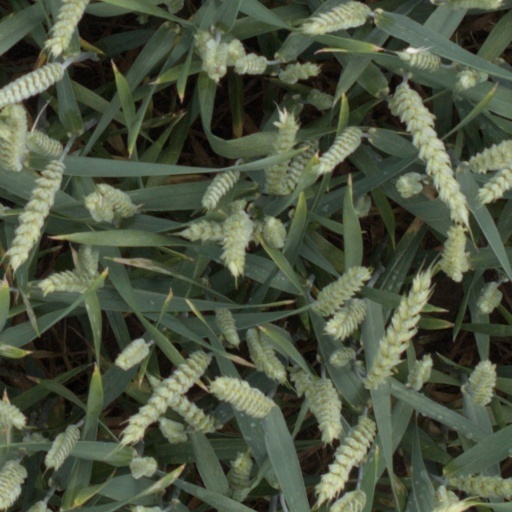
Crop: wheat